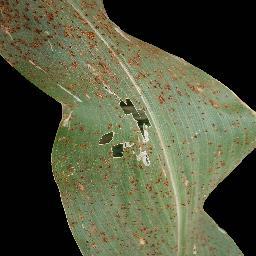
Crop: corn
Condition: (maize)_common_rust